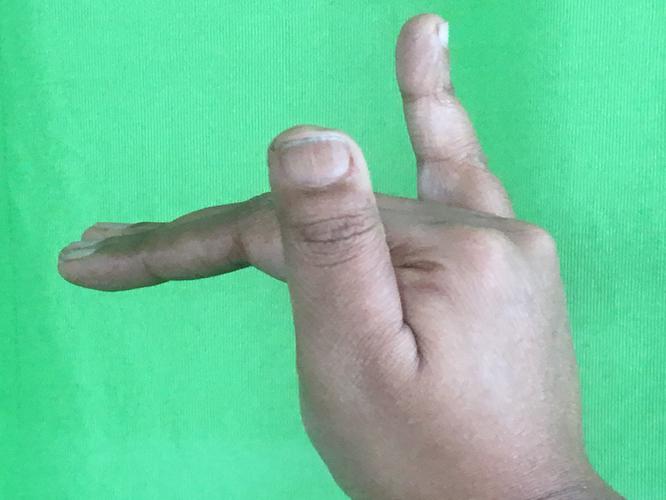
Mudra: Mrigasirsha
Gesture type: single_hand